Mirza Bozorg Qa'em-Maqam

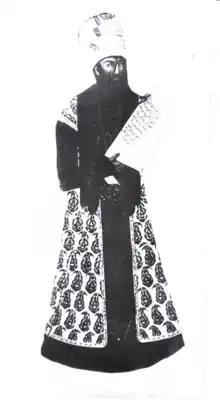
Painting of Mirza Bozorg Qa'em-Maqam in a 1979 edition of the "Risala-ye jihadiyya"

Mirza Isa Farahani (Persian: میرزا عیسی فراهانی), commonly known as Mirza Bozorg Qa'em-Maqam (میرزابزرگ قائم‌مقام) (also spelled Qa'em-Maqam I; died 1822/23), was an Iranian official, who played a leading role in the politics of early 19th-century Qajar Iran. He was the father of the distinguished politician and writer Abol-Qasem Qa'em-Maqam (died 1835).